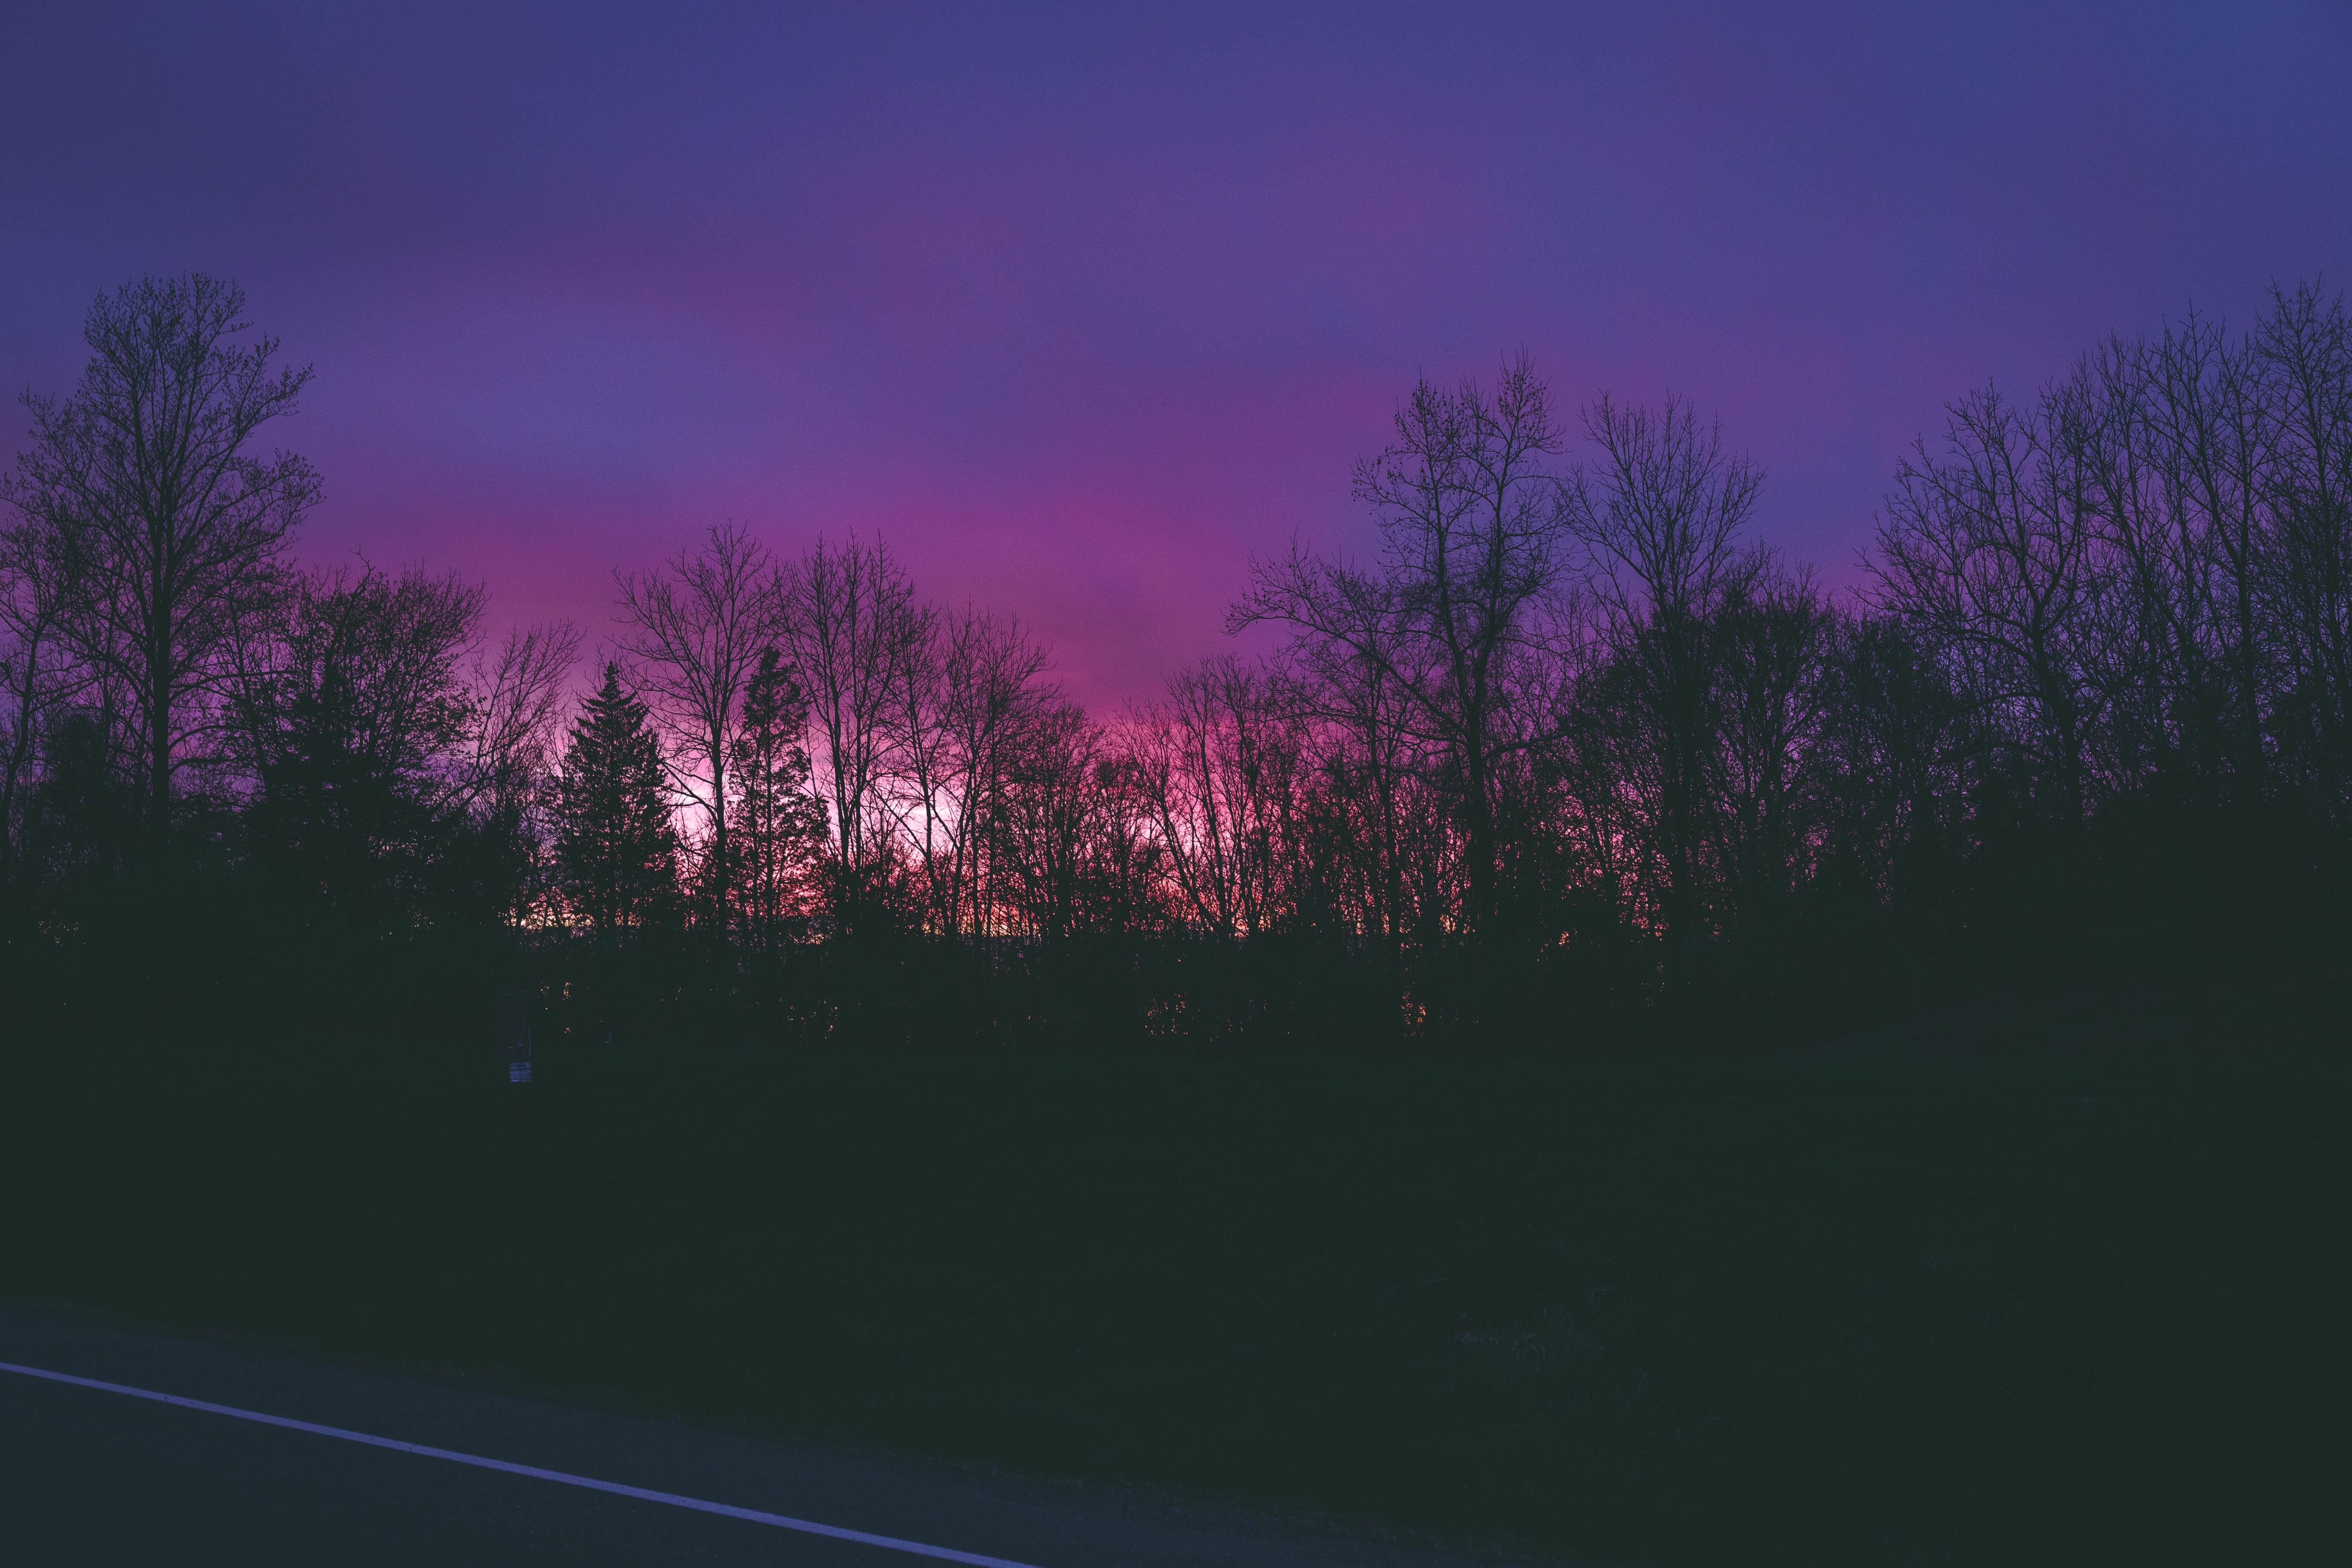
sky, purple, blue, nature, violet, tree, atmospheric phenomenon, night, pink, natural landscape, atmosphere, evening, morning, cloud, dusk, woody plant, horizon, branch, winter, plant, landscape, magenta, darkness, dawn, space, forest, midnight